Rakta Bandham

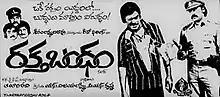
Theatrical poster

Rakta Bandham is a Telugu film starring Chiranjeevi and Nutan Prasad.